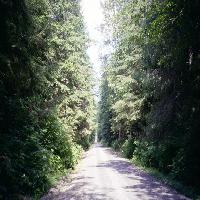
Weather: sun or clear